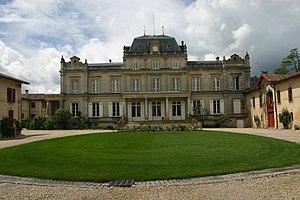
Le château Giscours est un domaine viticole du Médoc en Gironde de 300 hectares situé à Labarde, près de Margaux dont il a l'appellation d'origine contrôlée. Son vin de Margaux est classé troisième grand cru dans la classification officielle des vins de Bordeaux de 1855.
Claude-Anne de Rouvroy, marquis de Saint-Simon et de Montblerú, puis « duc de Saint-Simon » est un militaire et homme politique français des XVIIIᵉ et XIXᵉ siècles.
Labarde est une commune du Sud-Ouest de la France, située dans le département de la Gironde.